William Emmett Dever

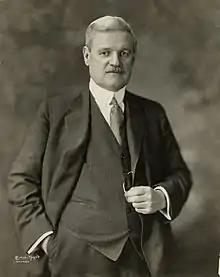
Dever in 1923

William Emmett Dever (March 13, 1862 – September 3, 1929) was an American politician. He was the mayor of Chicago from 1923 to 1927. He had previously served as a judge and before that an alderman. As an alderman and judge he would work to become the Democratic candidate for mayor for over two decades.